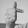
ASL letter: T